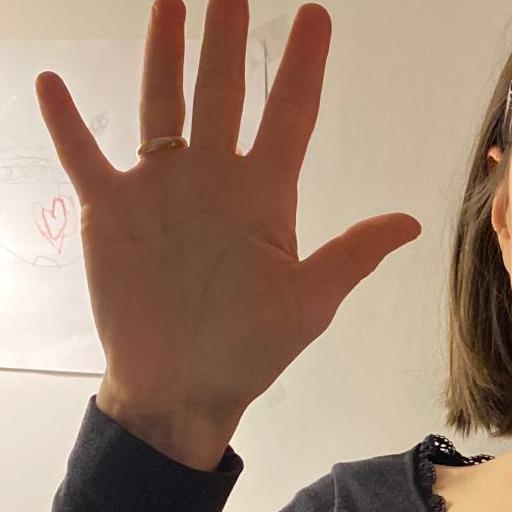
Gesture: palm